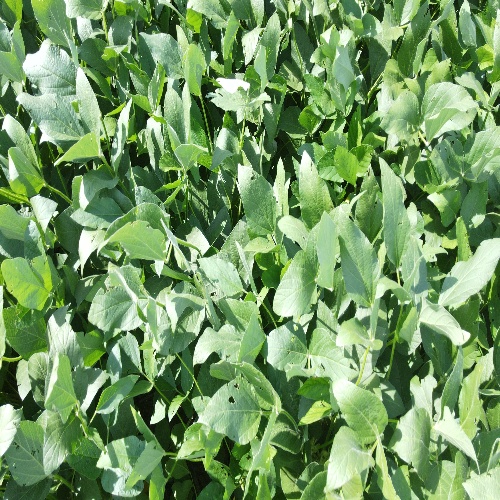
Label: Caterpillar